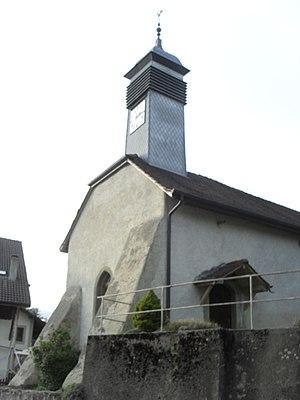
Eglise de Chavannes-sur-Moudon